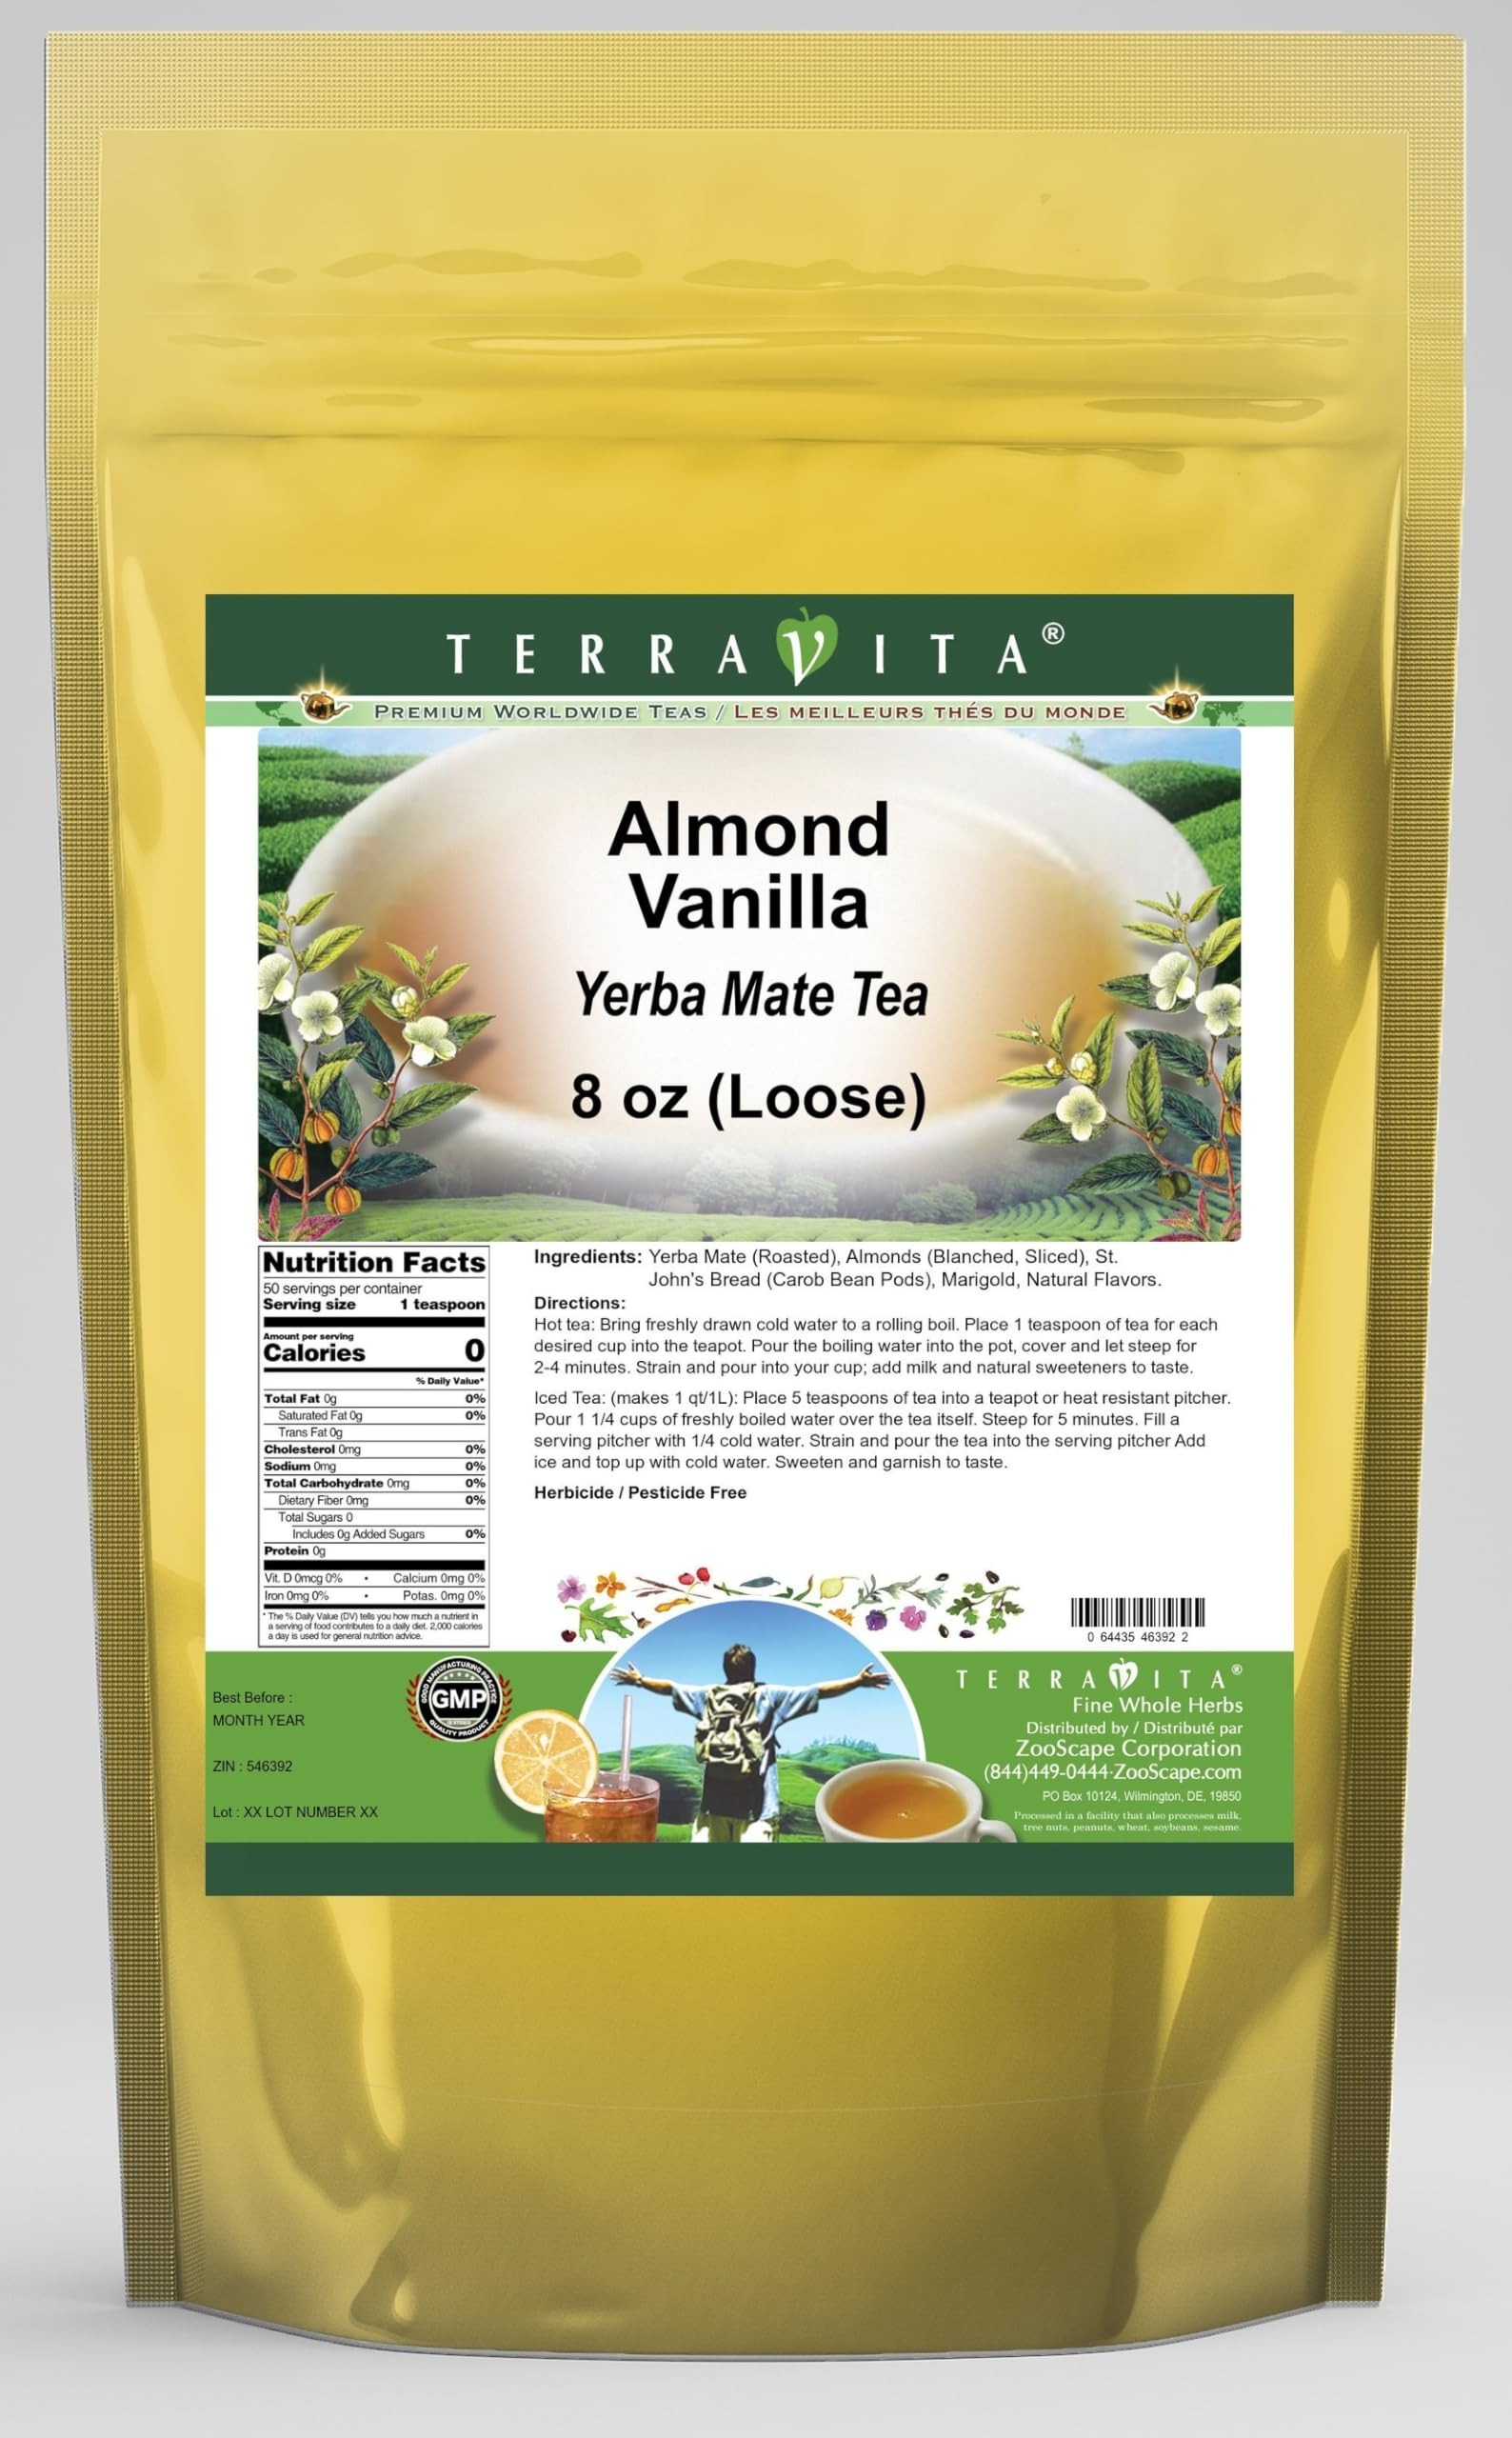
Item Name: Almond Vanilla Yerba Mate Tea (Loose) (8 oz, ZIN: 546392)
Bullet Point 1: Our Almond Vanilla Yerba Mate tea is a scrumptuous all-natural flavored Yerba Mate coffee substitute with Almonds, Carob Bean Pods (St. John's Bread) and Marigold that will refresh you with its terrific taste! You will enjoy the earthy and acidity-free Almond Vanilla aroma and flavor again and again! - Ingredients: Yerba Mate, Almonds, Carob Bean Pods (St. John's Bread), Marigold and Natural Almond Vanilla Flavor.
Bullet Point 2: No fillers.
Bullet Point 3: Manufacturer: TerraVita
Bullet Point 4: Size: 8 oz
Bullet Point 5: Loose Leaf Yerba Mate Tea - Packed in a convenient upright pouch!
Product Description: Our Almond Vanilla Yerba Mate tea is a scrumptuous all-natural flavored Yerba Mate coffee substitute with Almonds, Carob Bean Pods (St. John's Bread) and Marigold that will refresh you with its terrific taste! You will enjoy the earthy and acidity-free Almond Vanilla aroma and flavor again and again! - Ingredients: Yerba Mate, Almonds, Carob Bean Pods (St. John's Bread), Marigold and Natural Almond Vanilla Flavor. - Hot tea brewing method: Bring freshly drawn cold water to a rolling boil. Place 1 teaspoon of tea for each desired cup into the teapot. Pour the boiling water into the pot, cover and let steep for 2-4 minutes. Strain and pour into your cup; add milk and natural sweeteners to taste. - Iced tea brewing method: (to make 1 liter/quart): Place 5 teaspoons of tea into a teapot or heat resistant pitcher. Pour 1 1/4 cups of freshly boiled water over the tea itself. Steep for 5 minutes. Fill a serving pitcher with 1/4 cold water. Strain and pour the tea into the serving pitcher Add ice and top up with cold water. Sweeten and garnish to taste. - TerraVita is an exclusive line of premium-quality, natural source products that use only the finest, purest and most potent ingredients found around the world. TerraVita is hallmarked by the highest possible standards of purity, potency, stability and freshness. All of our products are prepared with the highest elements of quality control, from raw materials through the entire manufacturing process, up to and including the moment that the bottles or bags are sealed for freshness and shipped out to you. Our highest possible standards are certified by independent laboratories and backed by our personal guarantee. - TerraVita exists to meet and ensure your family's health and wellness without the harmful effects of chemicals and
Value: 8.0
Unit: Ounce

Price: 26.14